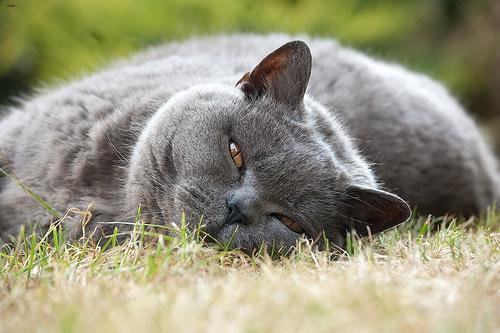
British Shorthair